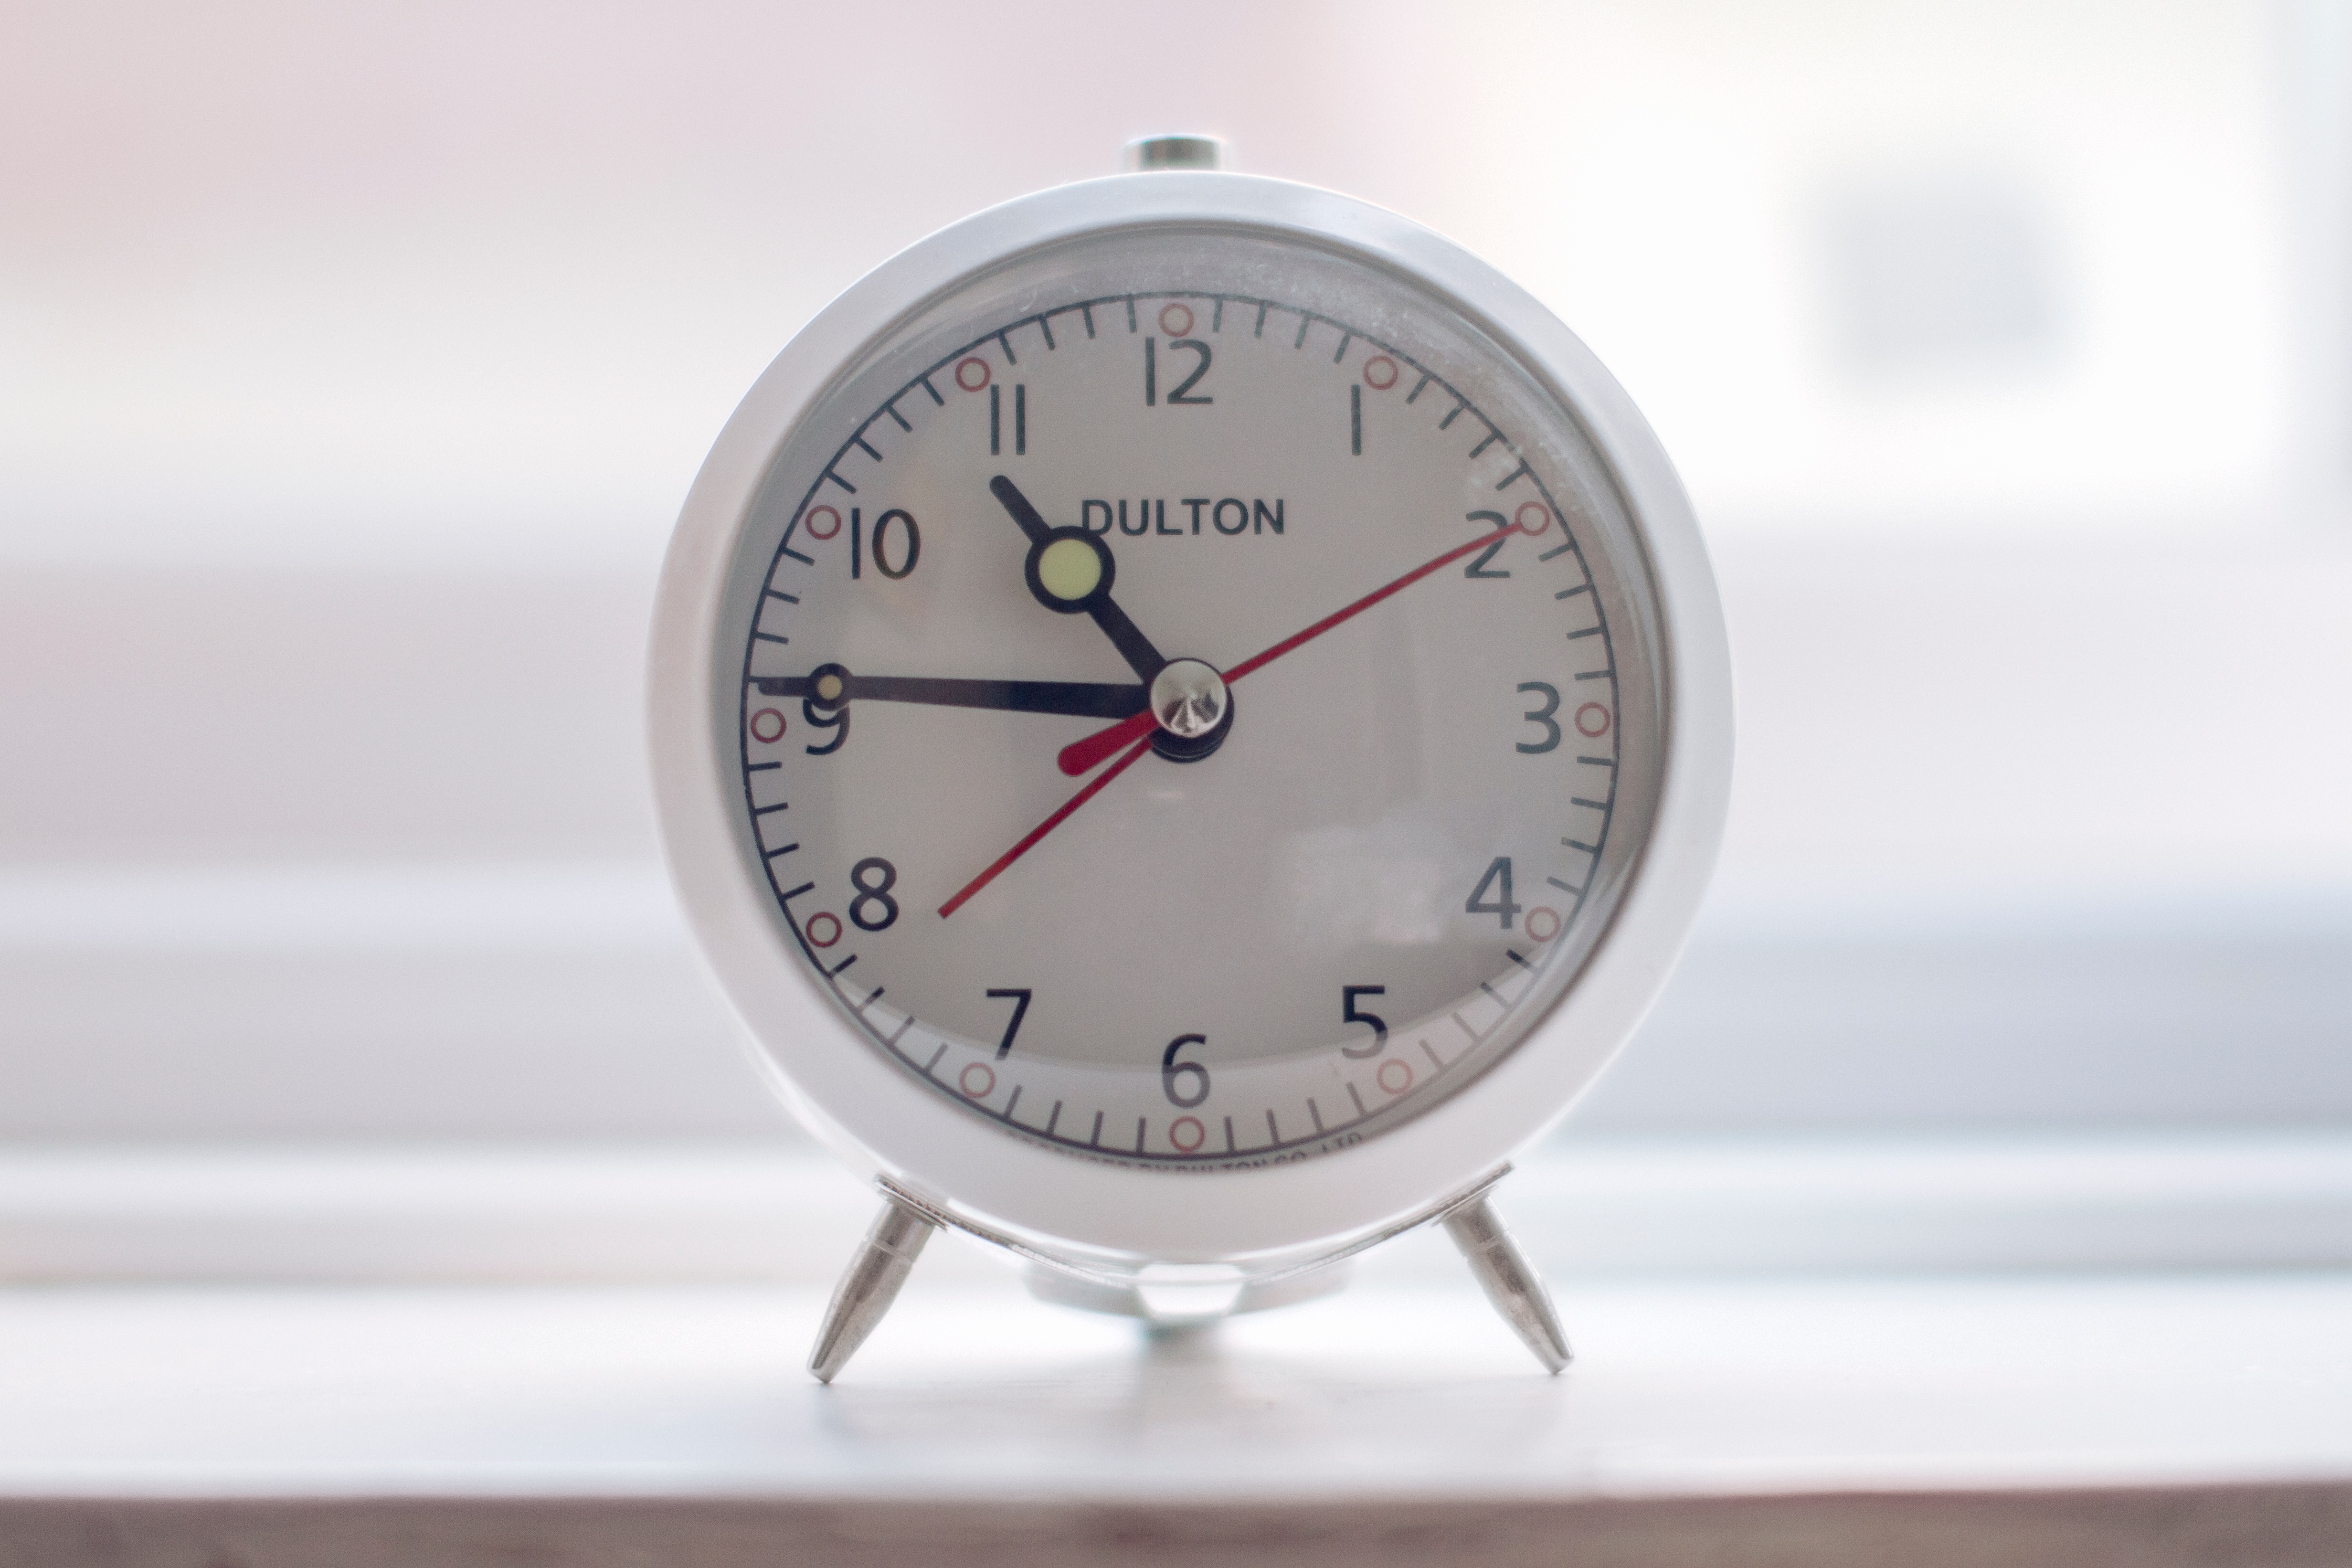
hand, clock, alarm clock, gauge, decor, product, home accessories